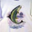
Label: trout